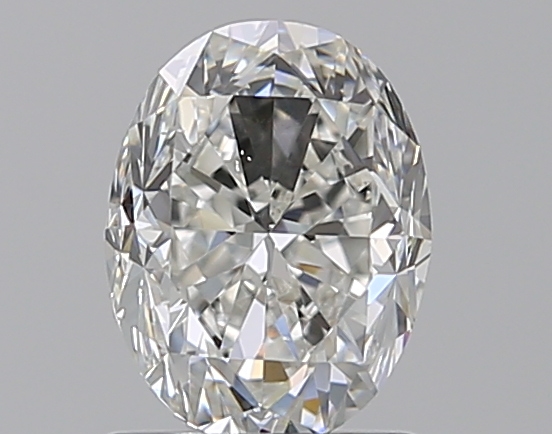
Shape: oval
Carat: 1.2
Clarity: VS2
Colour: G
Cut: FG
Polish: EX
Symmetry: EX
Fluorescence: F
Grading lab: GIA
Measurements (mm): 7.33 x 5.6 x 4.01